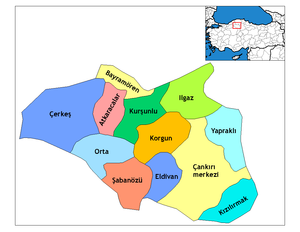
Korgun est une ville et un district de la province de Çankırı dans la région de l'Anatolie centrale en Turquie.
Şabanözü est une ville et un district de la province de Çankırı dans la région de l'Anatolie centrale en Turquie.
Çerkeş est une ville et un district de la province de Çankırı dans la région de l'Anatolie centrale en Turquie.